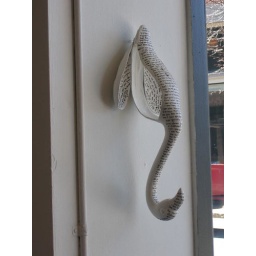
by Angela Haven, MECA StudentPink transformed into a white elephant that hangs from the wall covered in black text.